Isidoro Marín Garés

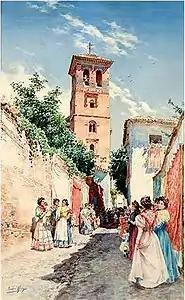
Procession in Granada

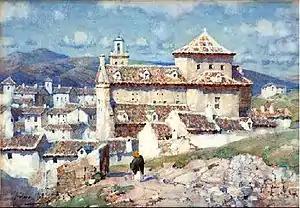
View of Antequera

Isidoro Marín Garés (14 July 1863, Granada - 1926, Granada) was a Spanish painter, ceramicist and art restorer.